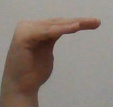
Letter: haa